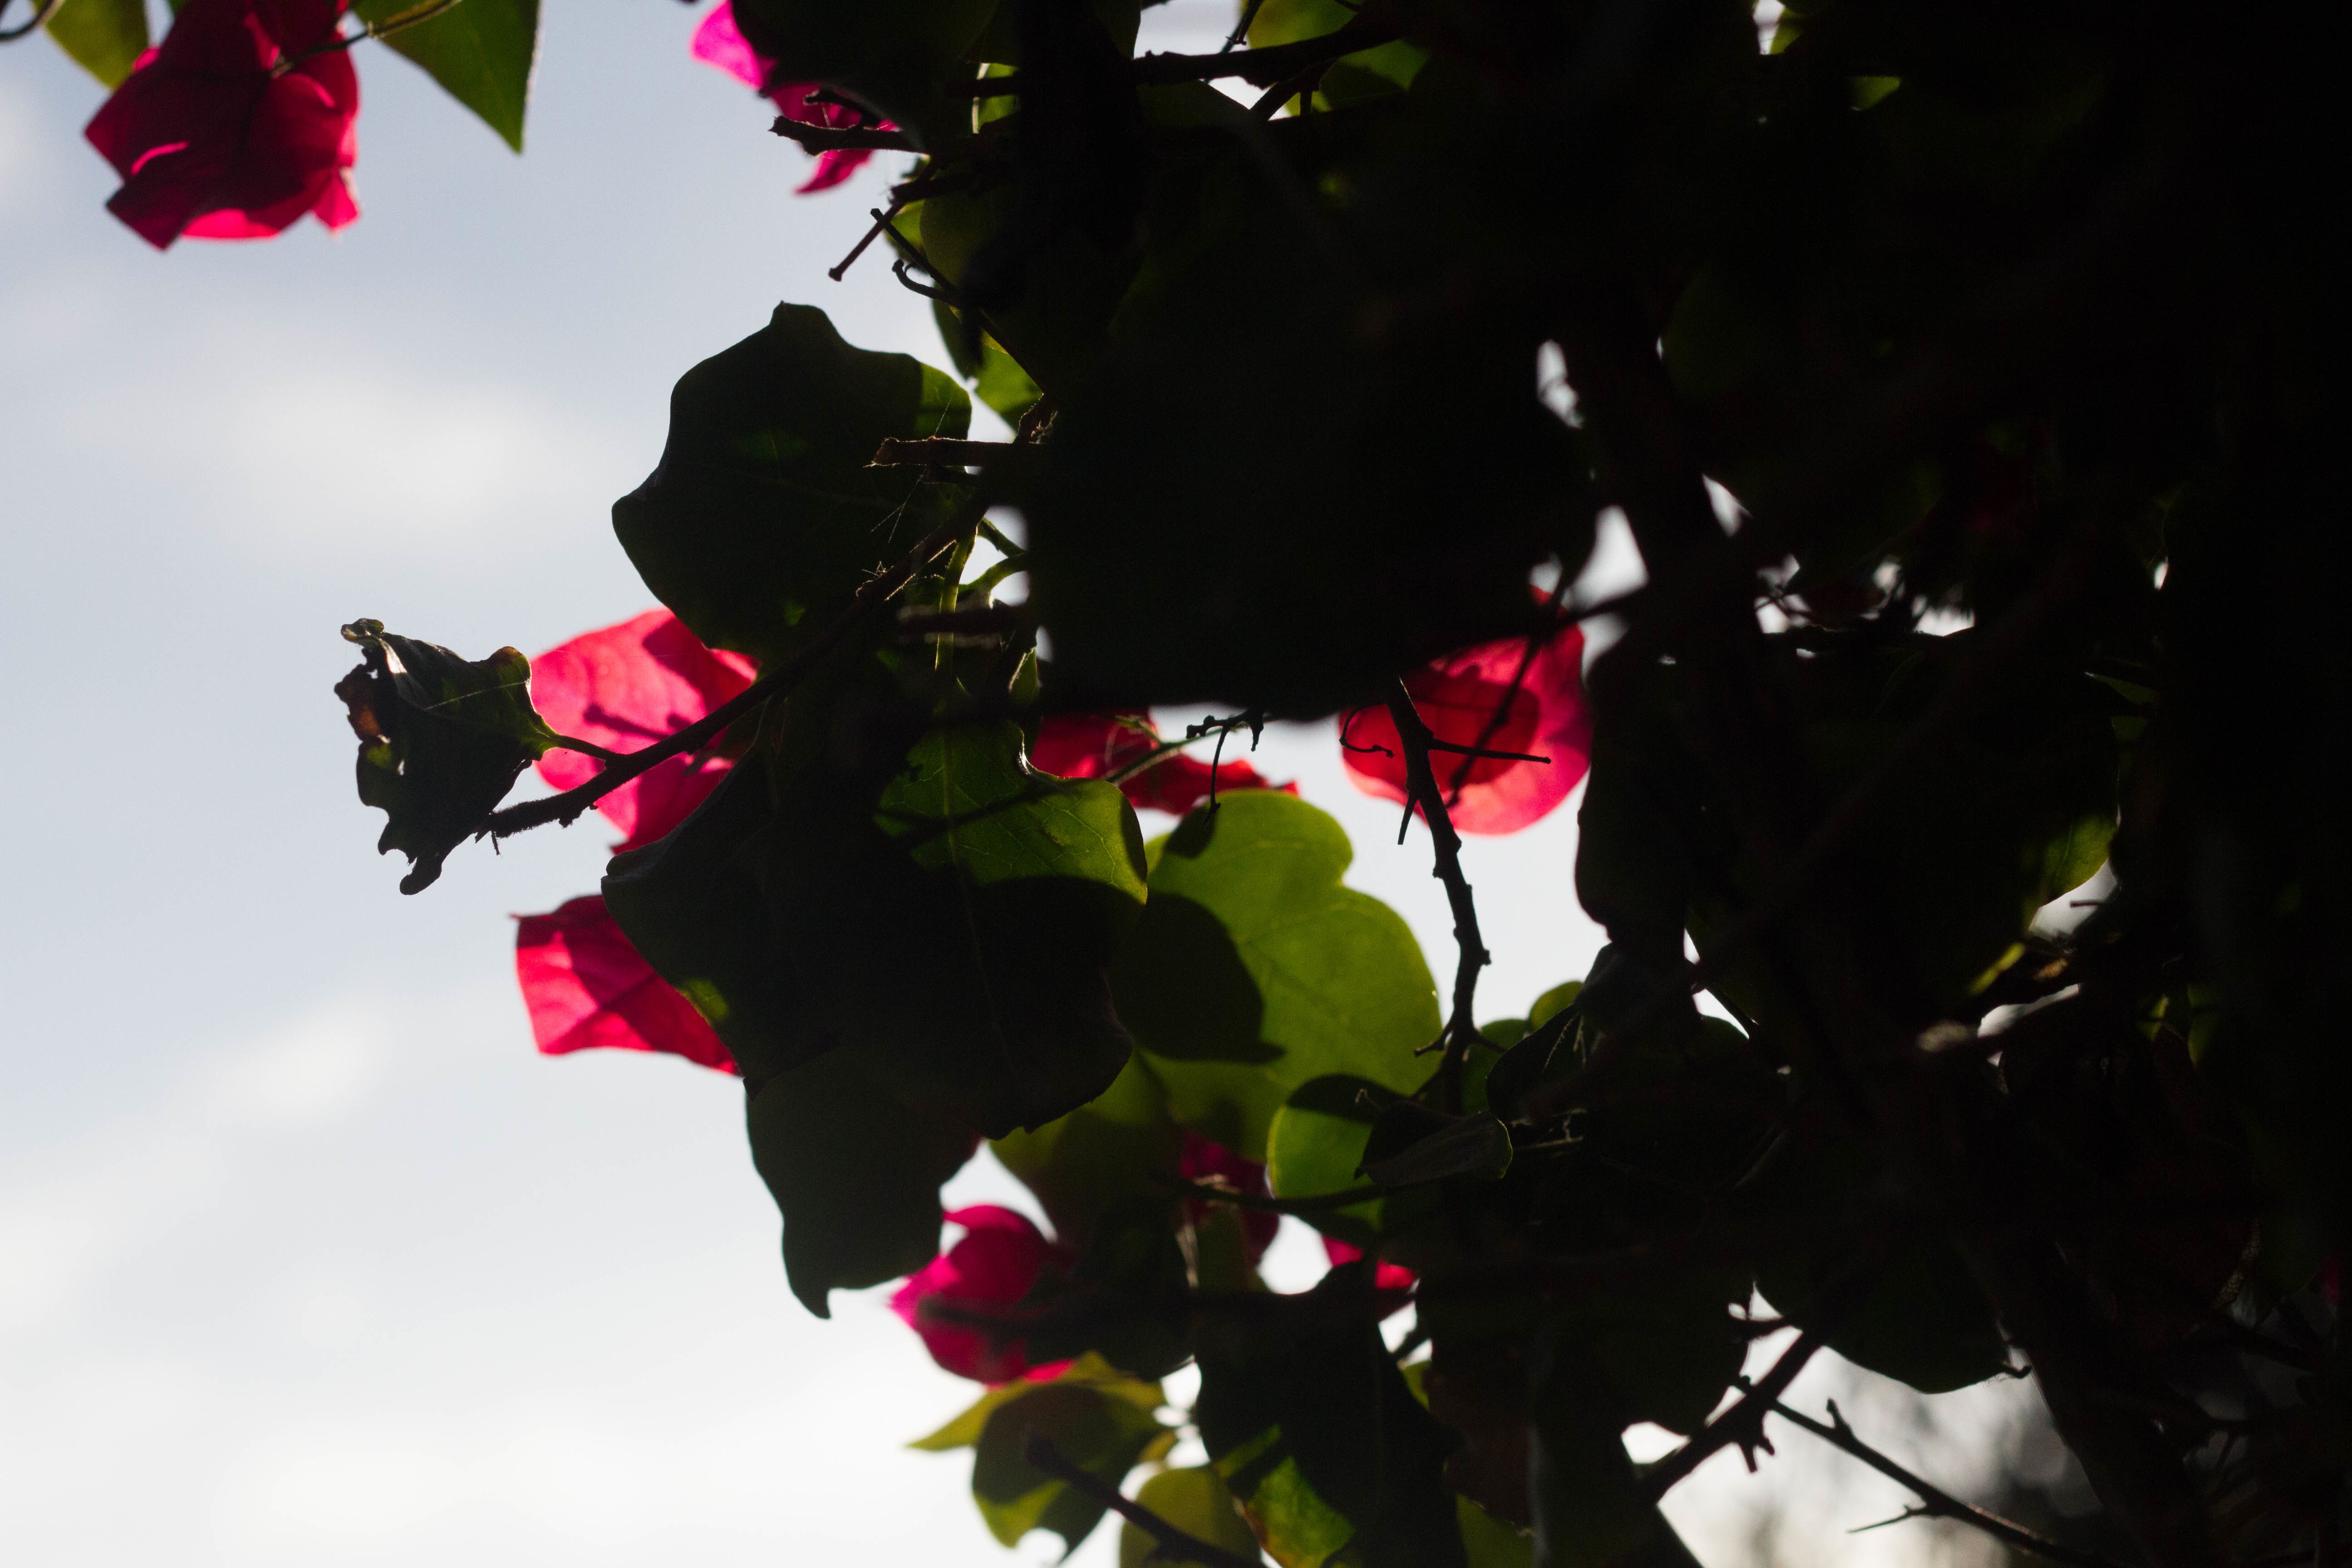
blossom, plant, leaf, flower, petal, red, color, flora, flowering plant, land plant